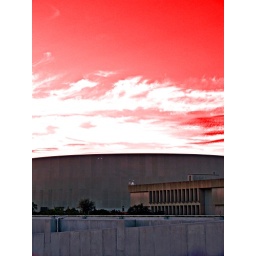
red sky in morning